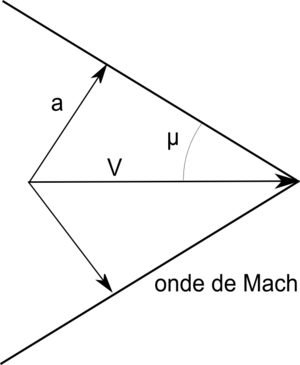
Onde de Mach
La détente de Prandtl-Meyer est la détente isentropique d'un gaz à partir d'un milieu homogène, plan, en écoulement supersonique. Elle a été établie par Ludwig Prandtl et son élève Theodor Meyer.